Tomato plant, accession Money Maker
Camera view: vertical (180 deg); turntable rotation: 120 degrees
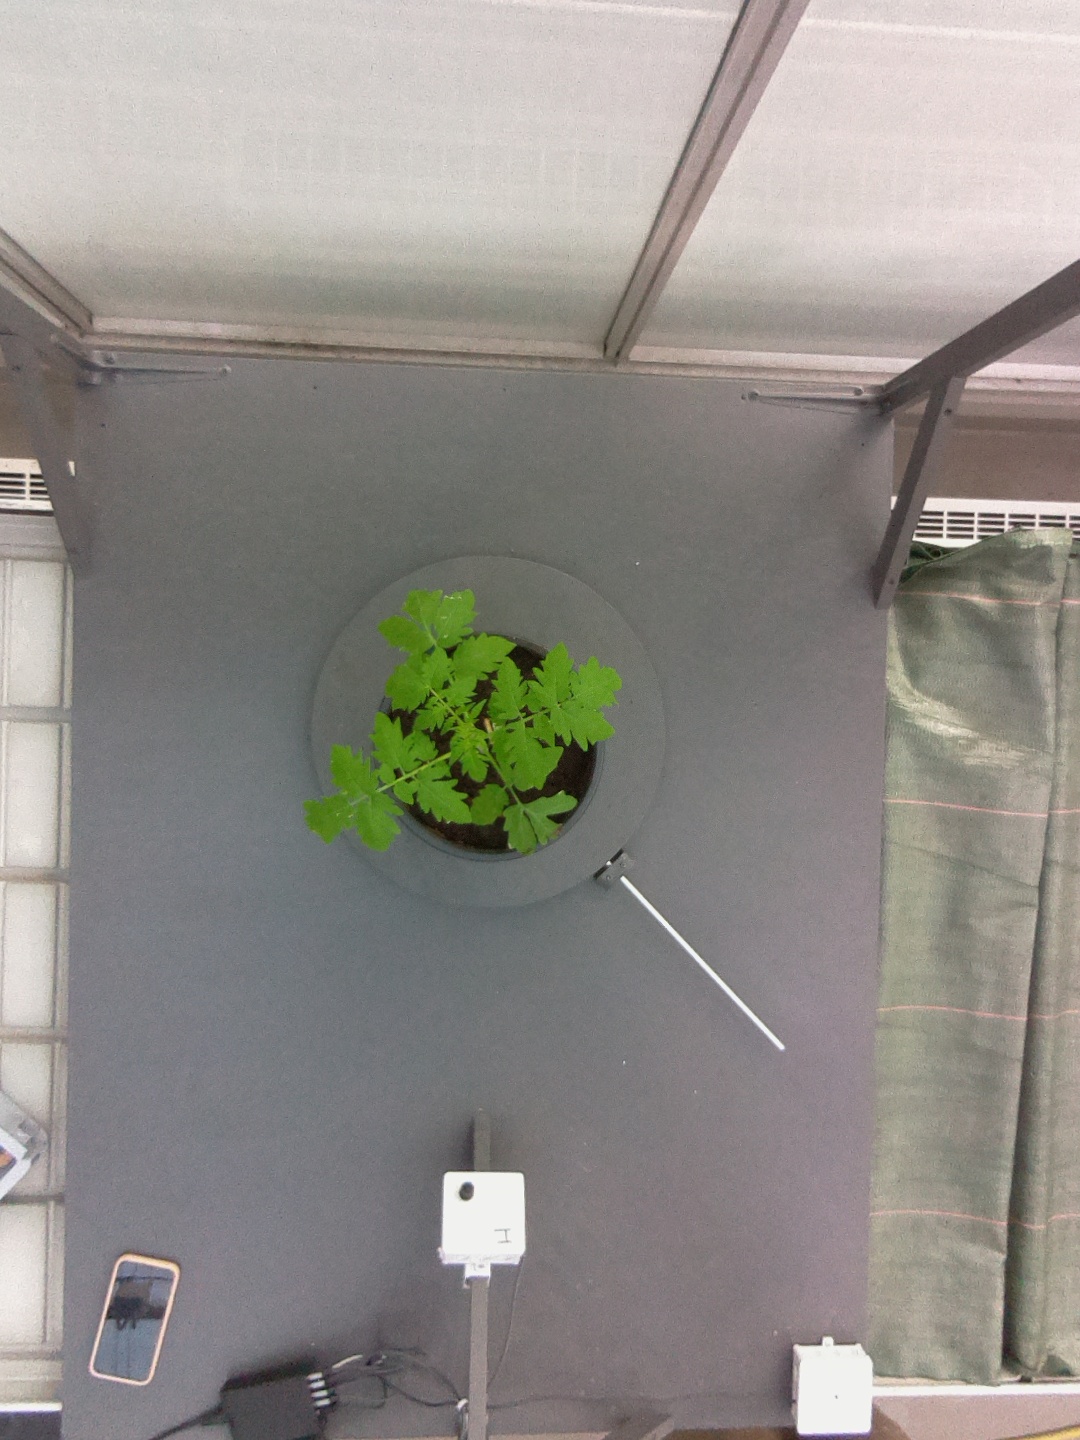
BBCH growth stage 13: 6 of true leaves visible